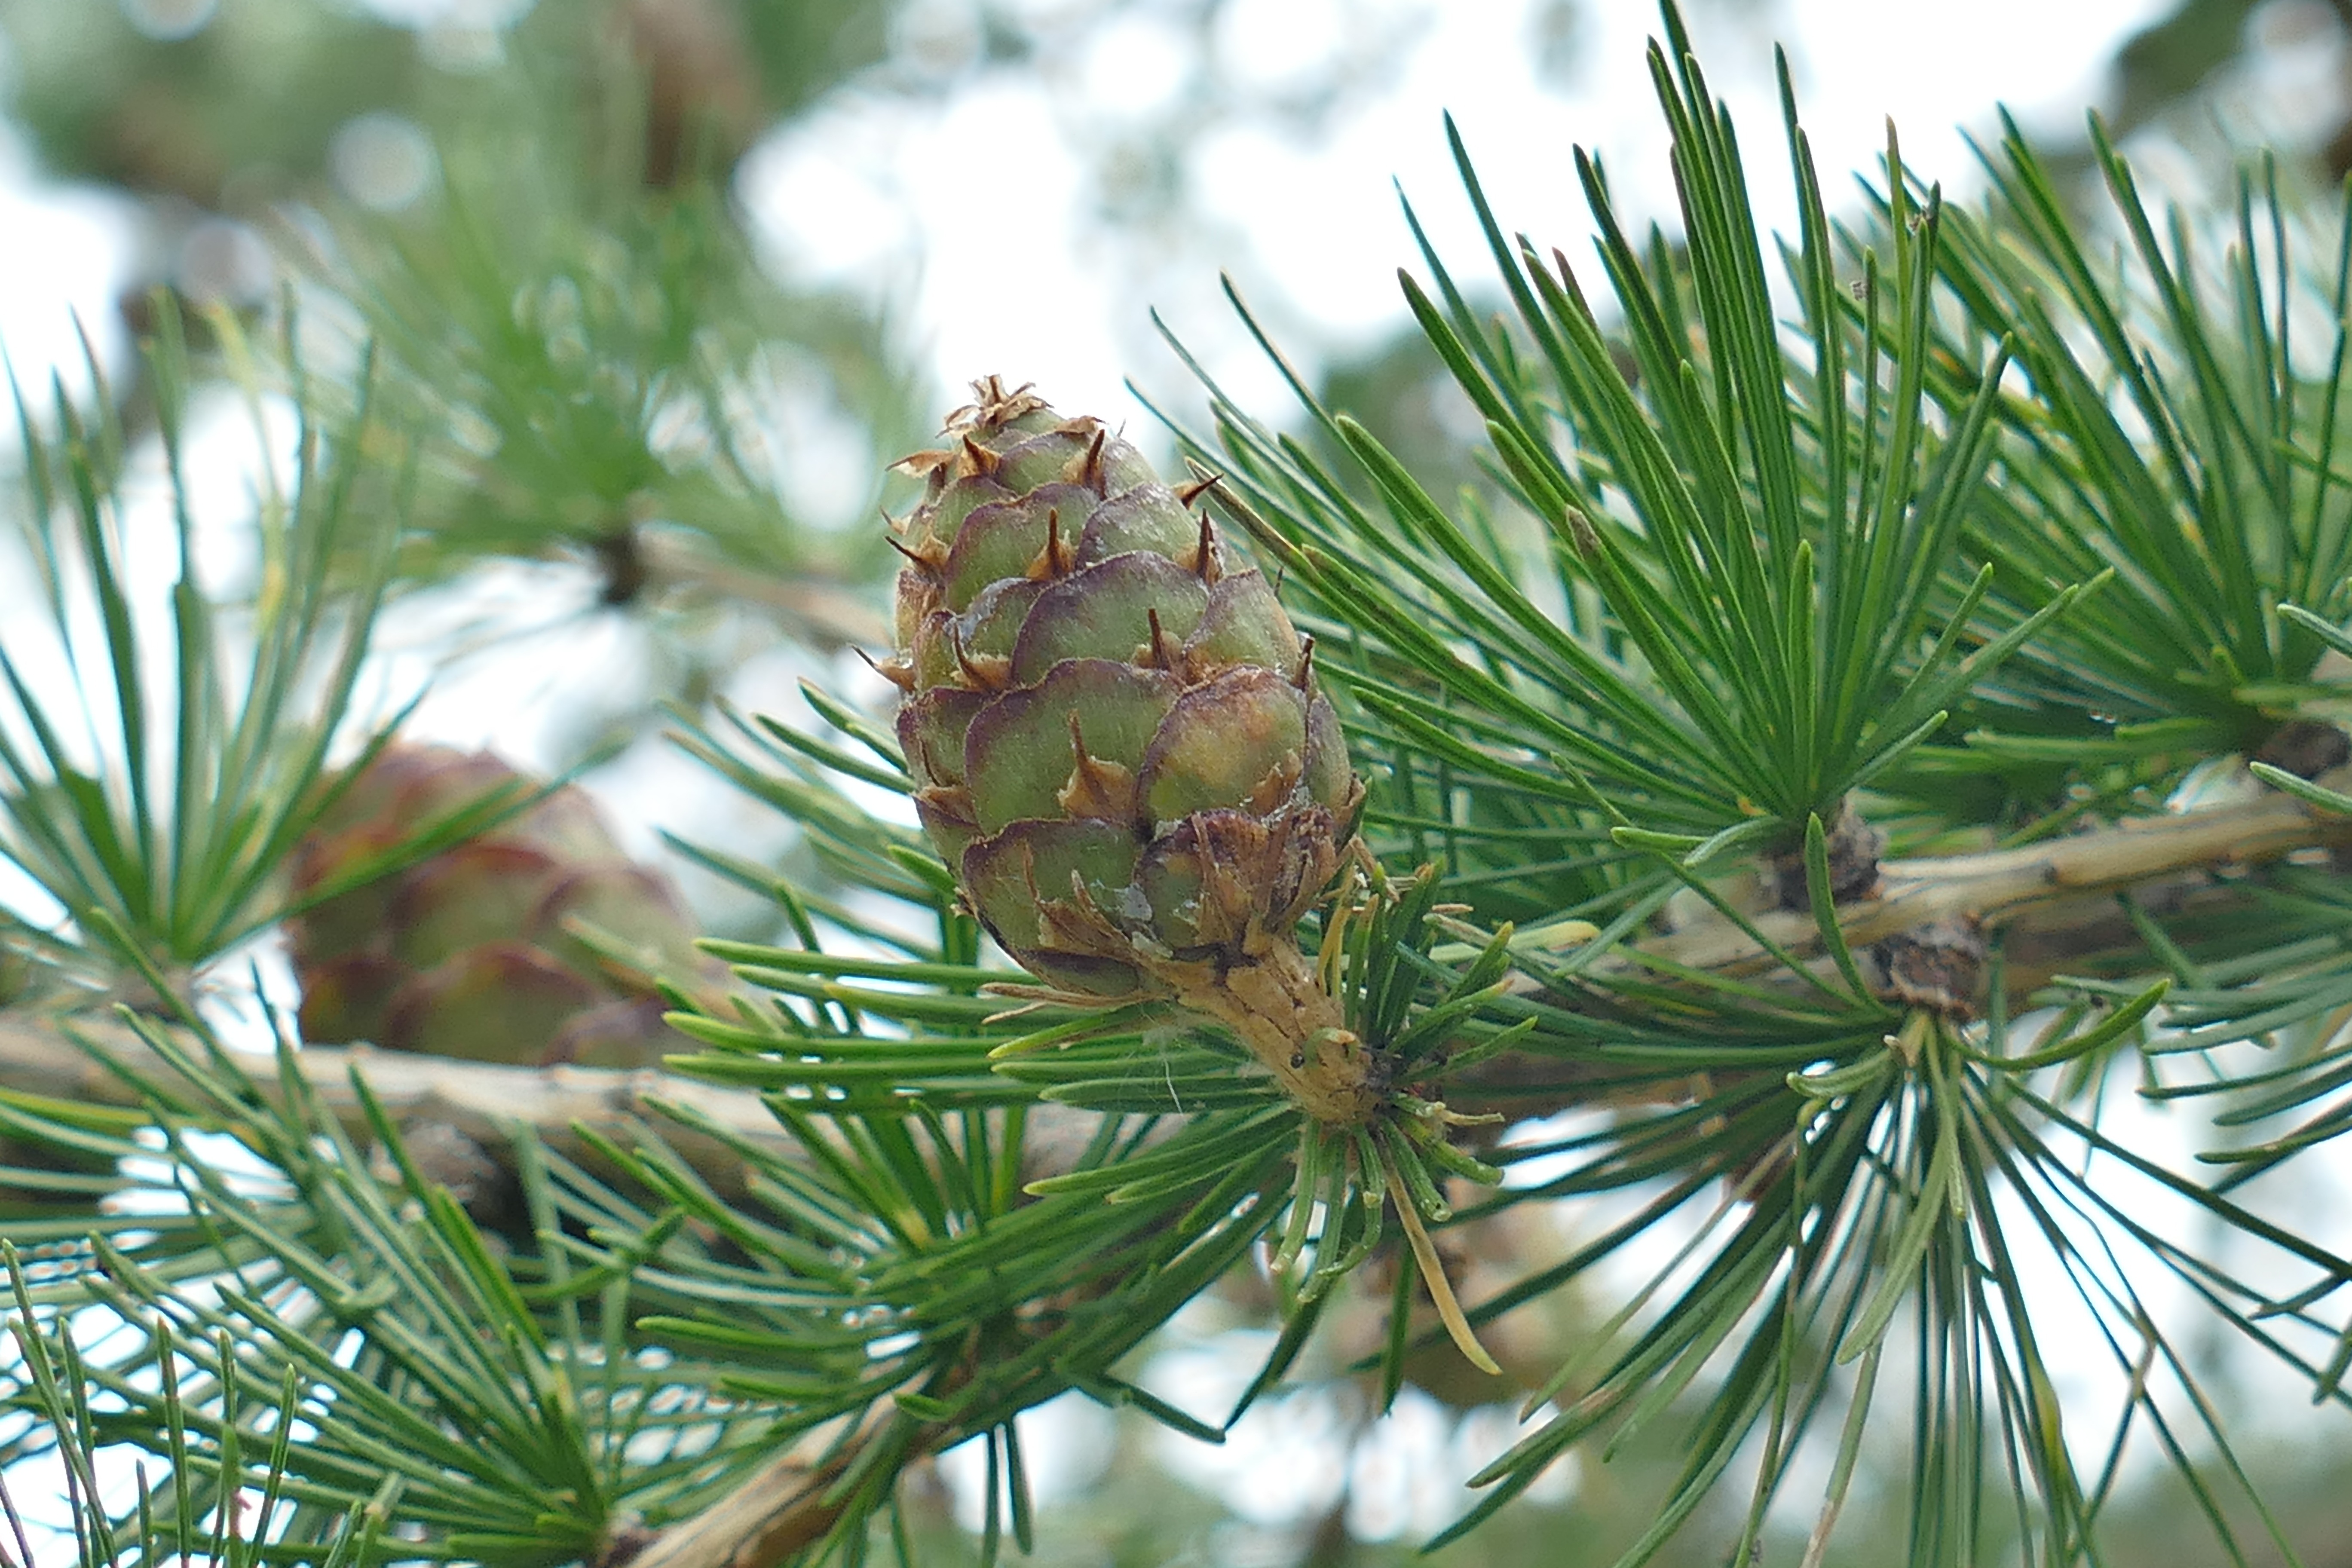
tree, nature, forest, branch, plant, leaf, flower, pine, macro, evergreen, botany, fir, flora, twig, conifer, tap, spruce, larch, pine cones, flowering plant, pine family, grass family, woody plant, land plant, arecales, conifer cone